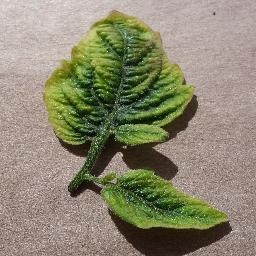
Label: Tomato___Tomato_Yellow_Leaf_Curl_Virus